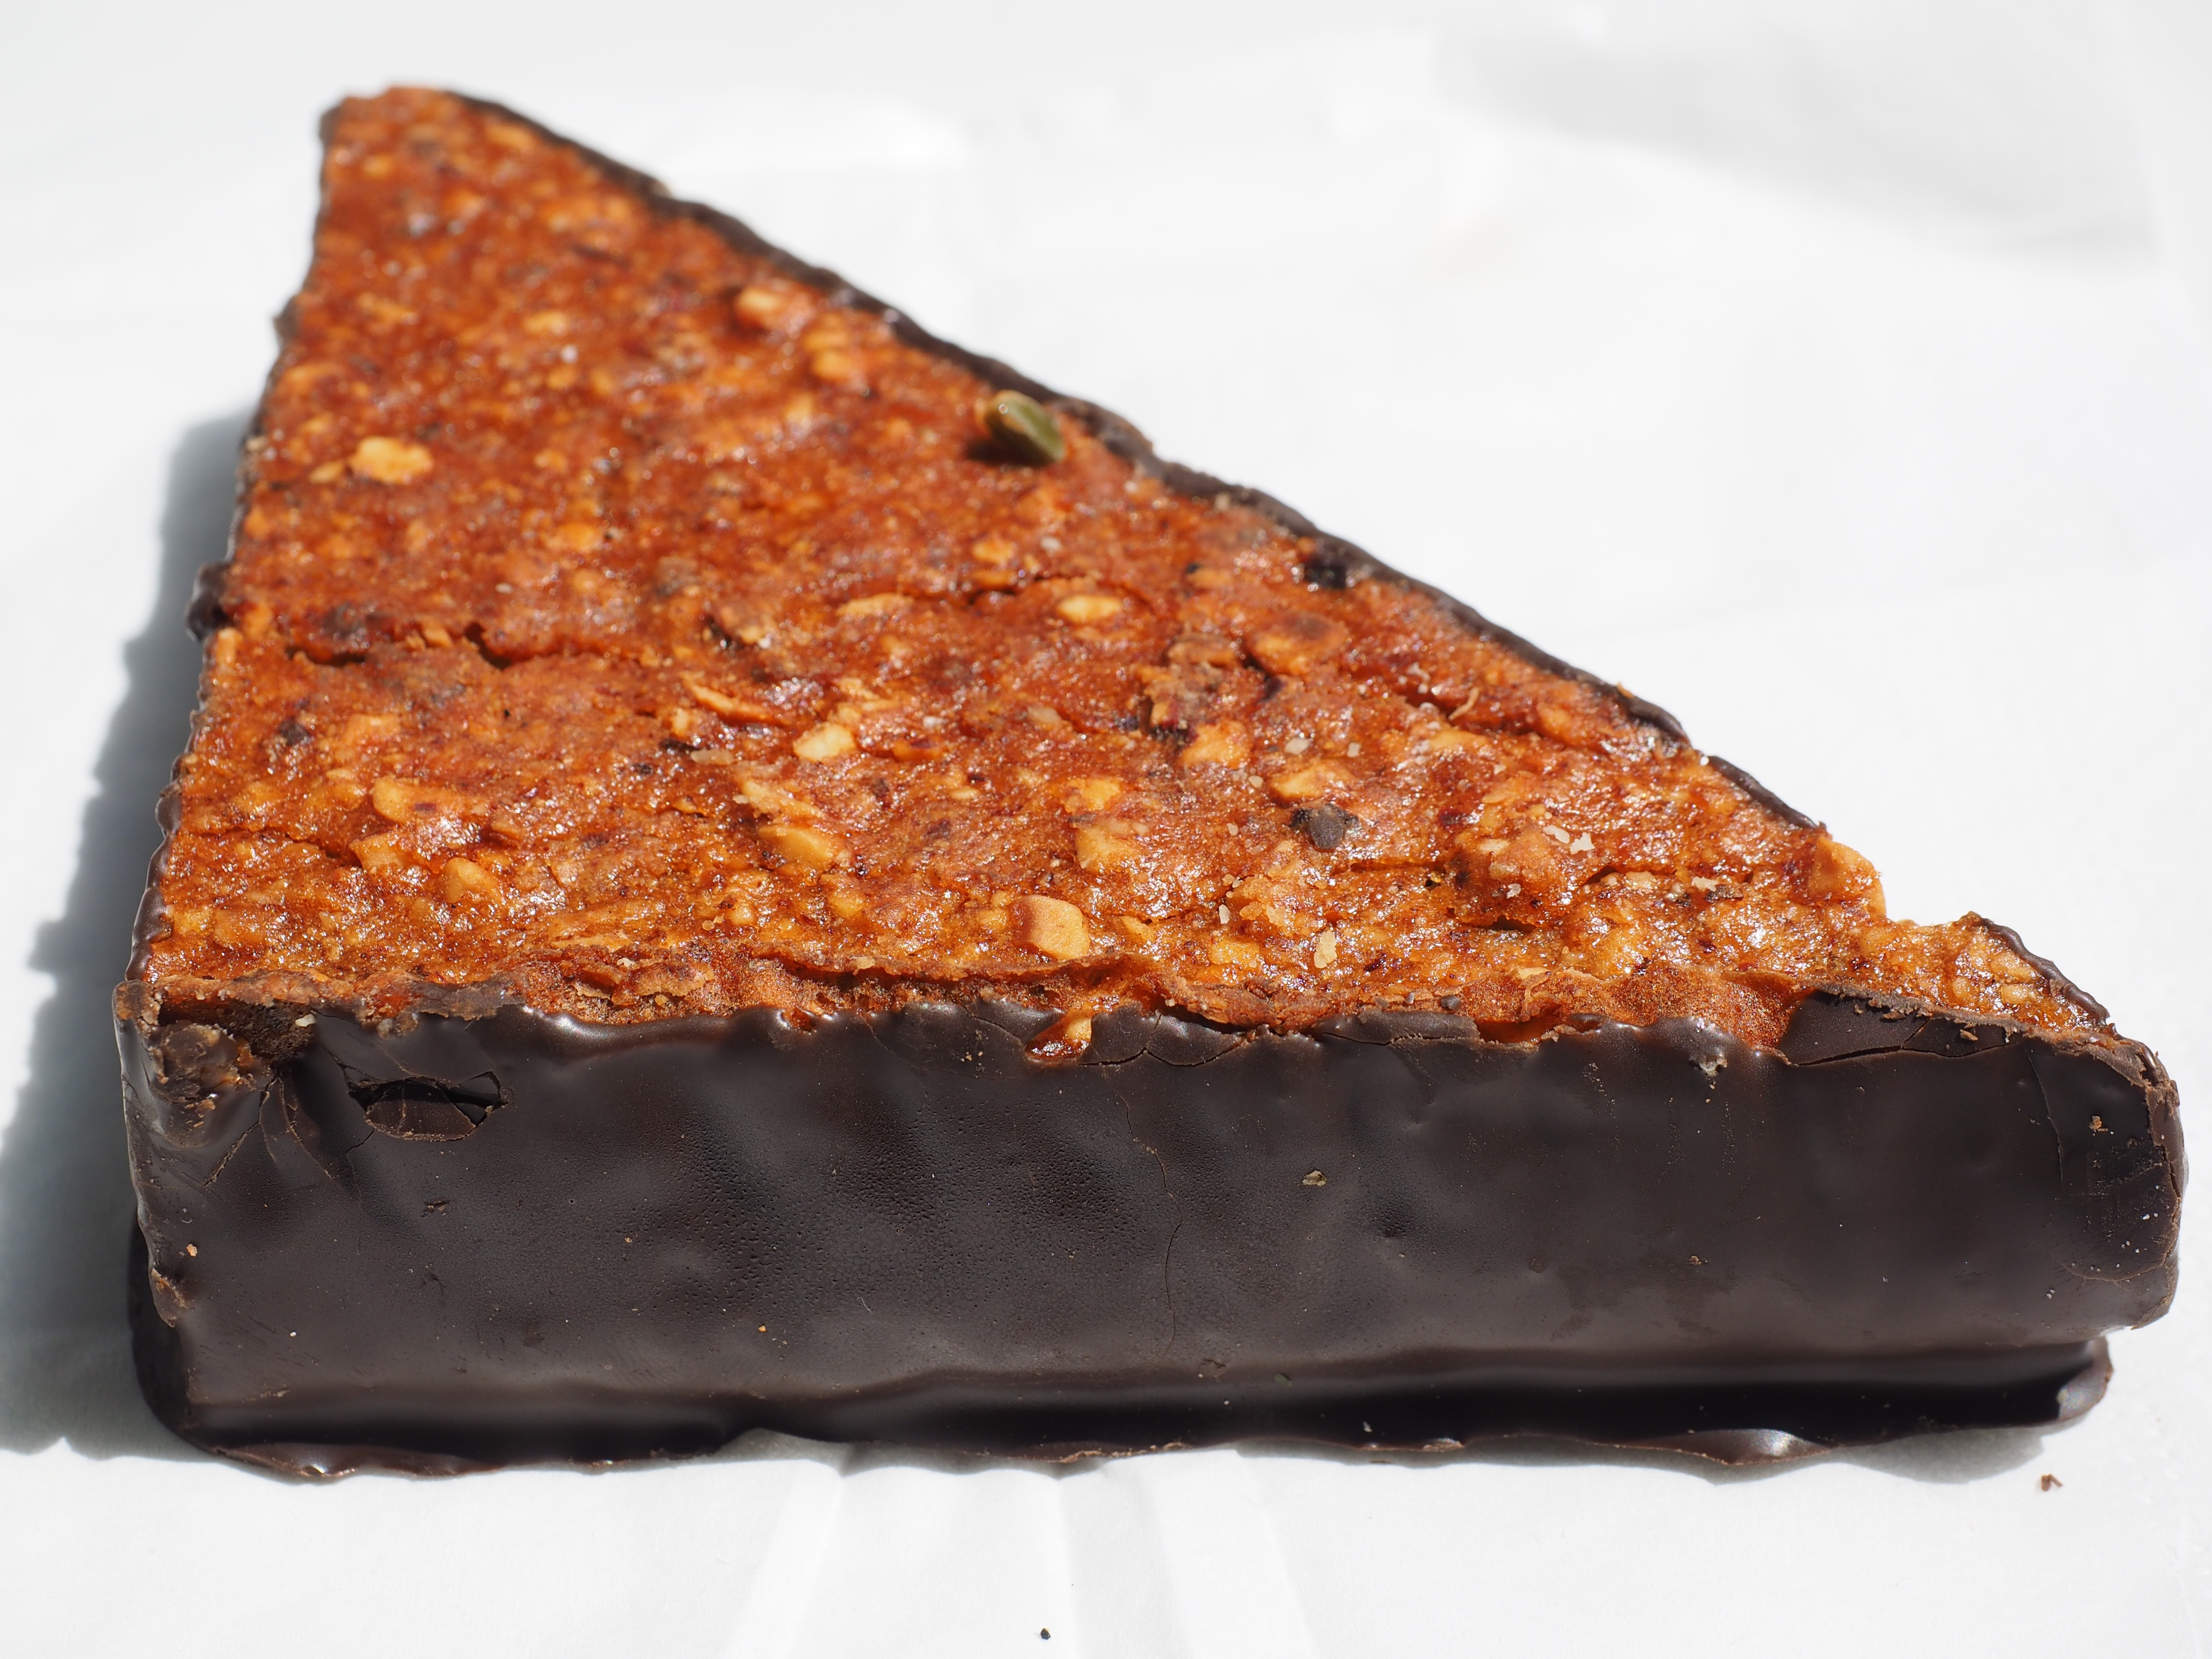
sweet, dish, food, produce, chocolate, dessert, cuisine, pastry, chocolate cake, calories, triangular, sweetness, baked goods, nibble, fine pastry, chocolate brownie, walnut corner, viennoiseries